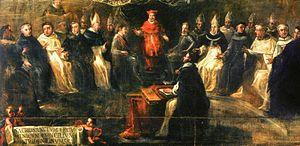
Cet article est consacré aux costumes en usage dans le clergé catholique.